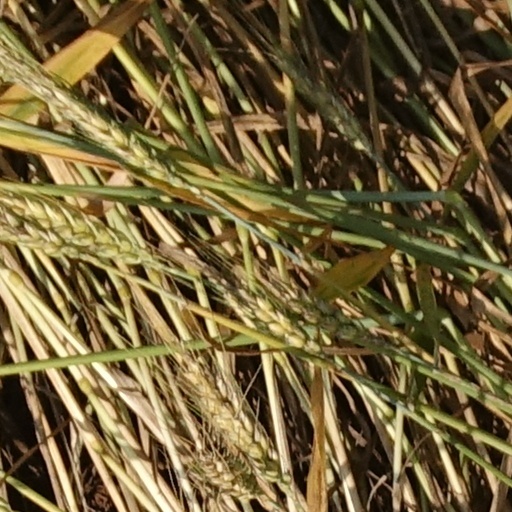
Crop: wheat